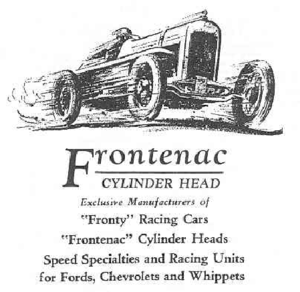
Frontenac Motor Corporation est une ancienne marque automobile américaine, spécialisée dans la conception de voitures de course.